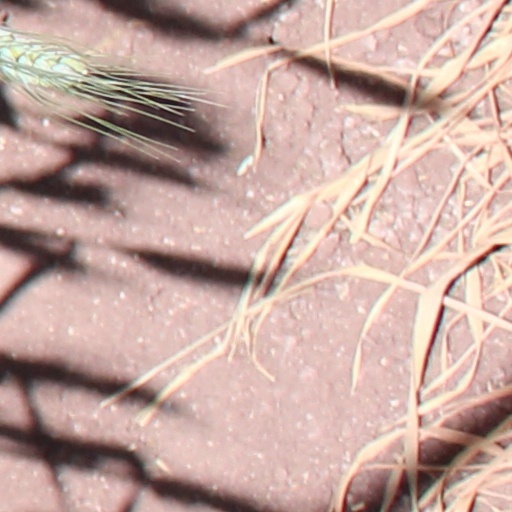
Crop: wheat